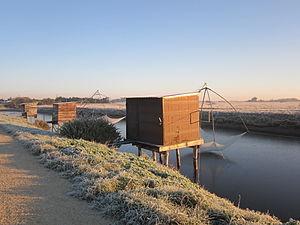
Pêche au carrelet
Fromentine est un faubourg de la commune de La Barre-de-Monts, dans le département français de la Vendée. C'est à la fois une station balnéaire et un port d'embarquement pour l'île d'Yeu.
La Barre-de-Monts est une commune du Centre-Ouest de la France, située sur la Côte de Lumière, dans le département de la Vendée en région Pays de la Loire.